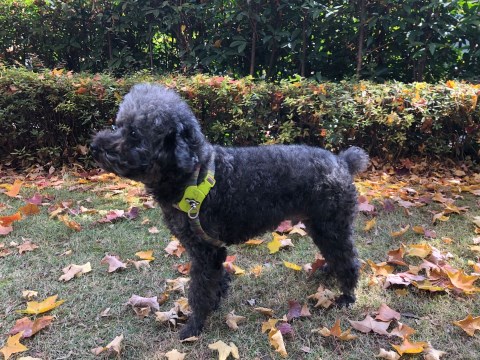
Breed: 2925-n000114-toy_poodle